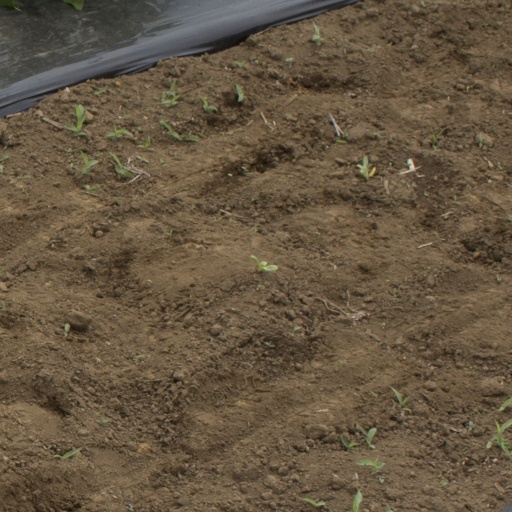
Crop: Jerusalem artichoke